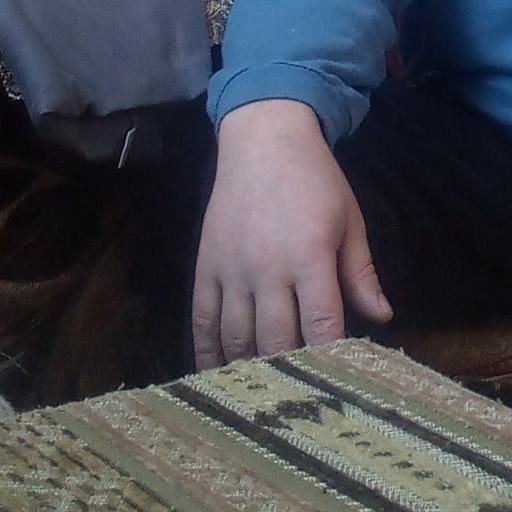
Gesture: no_gesture